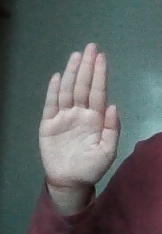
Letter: seen